James Rosapepe

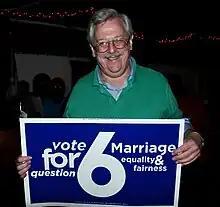
Rosapepe holding a sign supporting Question 6, 2012

Rosapepe was sworn in on January 10, 2007. He was a member of the Education, Health and Environmental Affairs Committee from 2007 to 2016, afterwards serving on the Finance Committee. Rosapepe has served as a member of the Budget and Taxation Committee since 2019, and as the committee's vice chair since 2020.